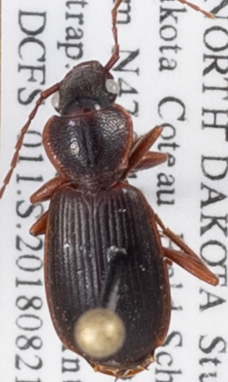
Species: Cymindis cribricollis
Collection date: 2018-08-21
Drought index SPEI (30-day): -0.36
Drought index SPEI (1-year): -0.492
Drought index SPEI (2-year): -0.54